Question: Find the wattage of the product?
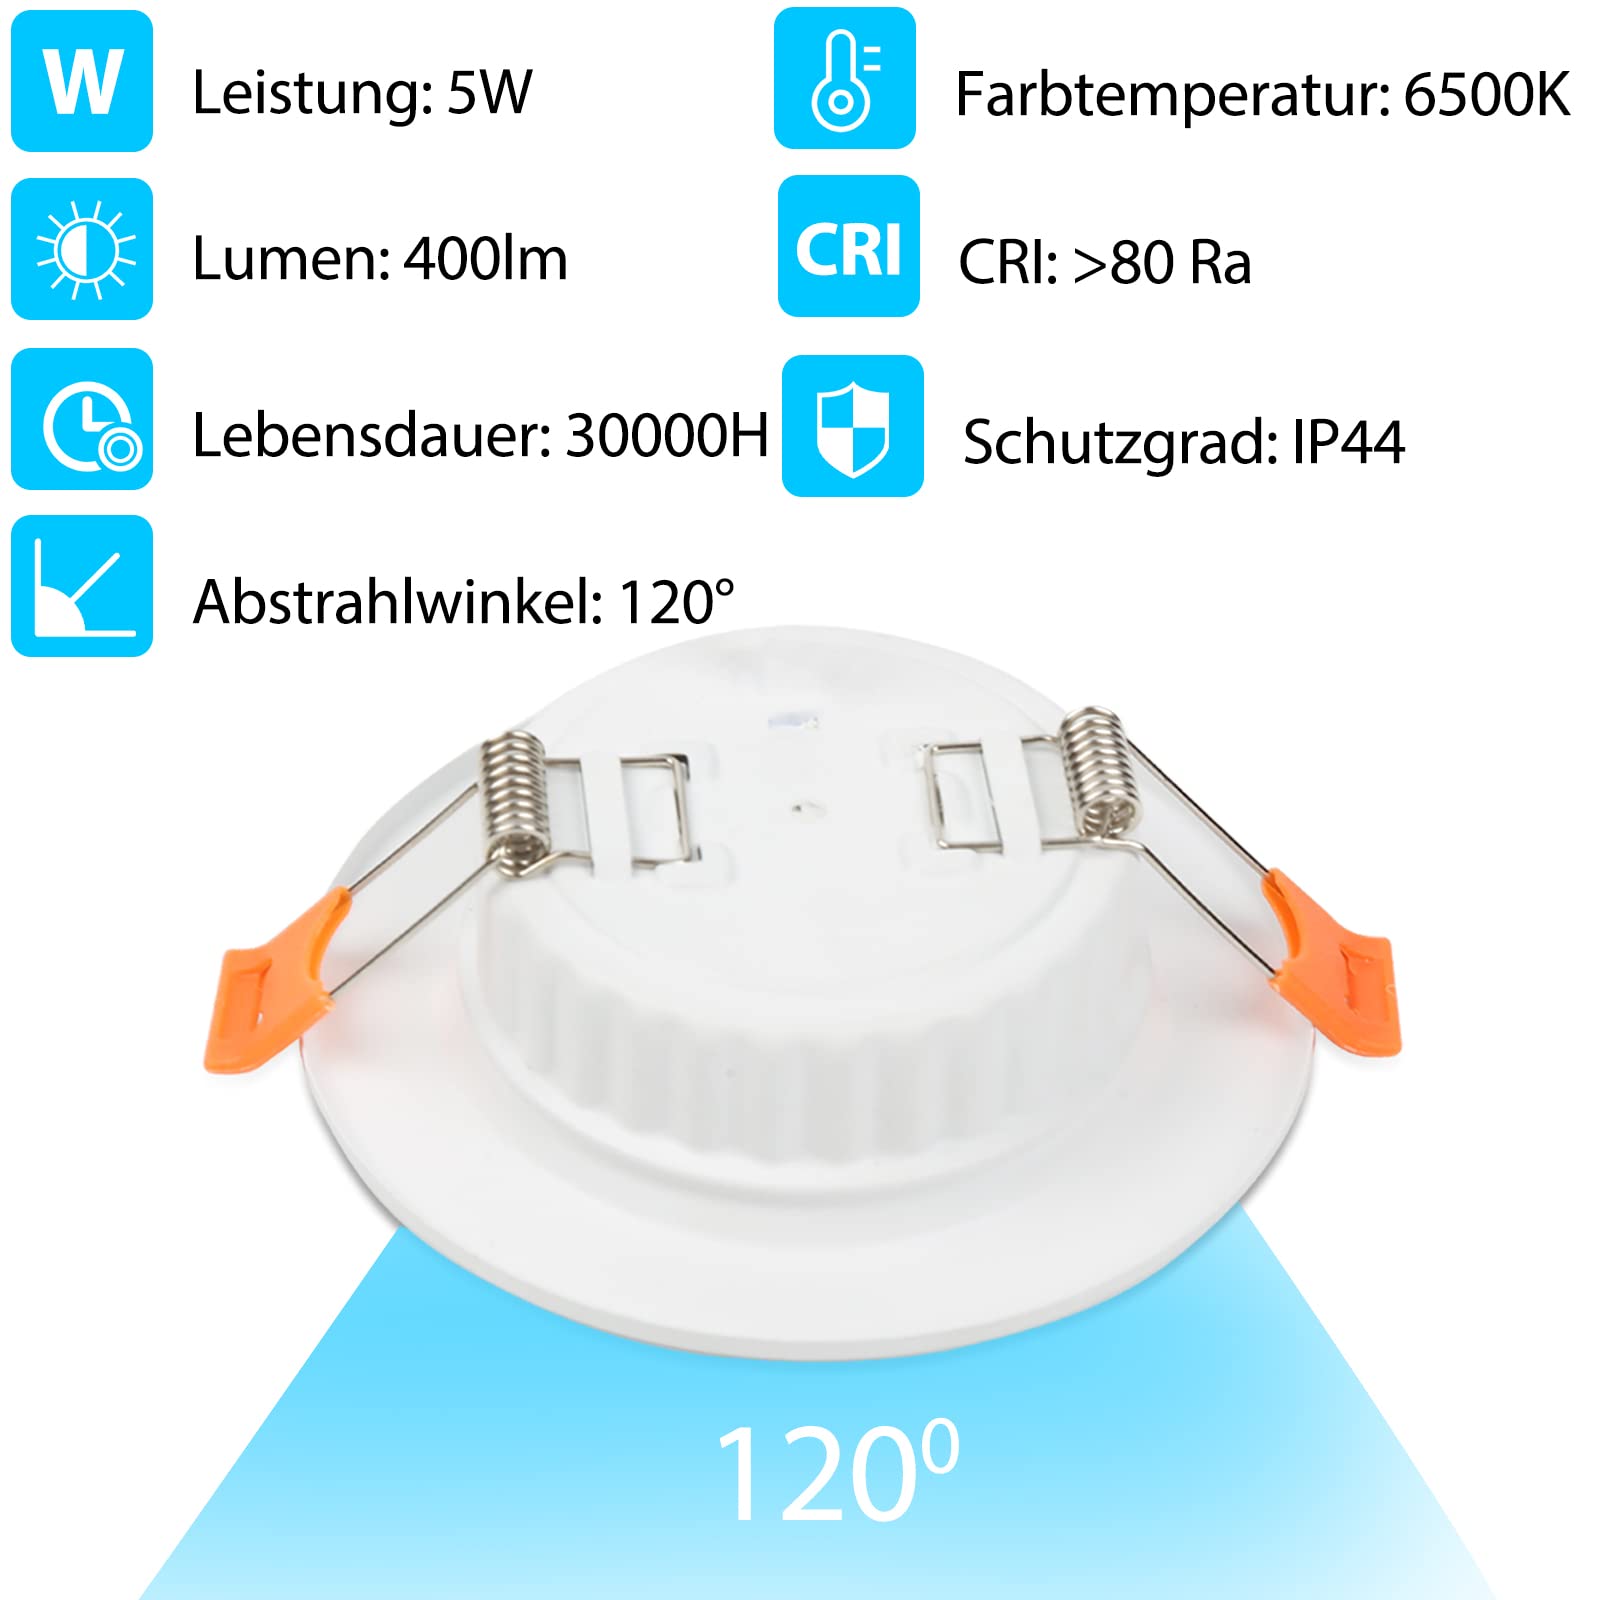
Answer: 5.0 watt